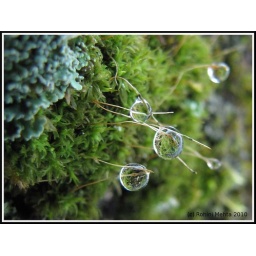
Water droplets appear like glass bulbs with plants growing within them. Whipple Dam State Park, PA,USA